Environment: real
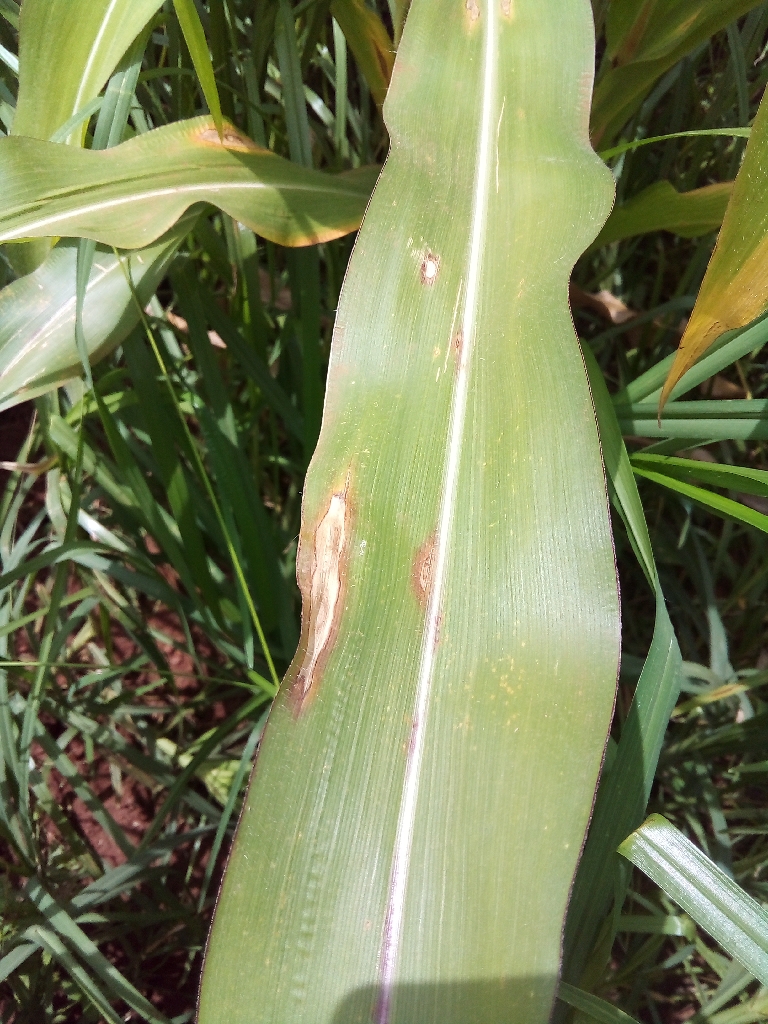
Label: northern_corn_leaf_blight